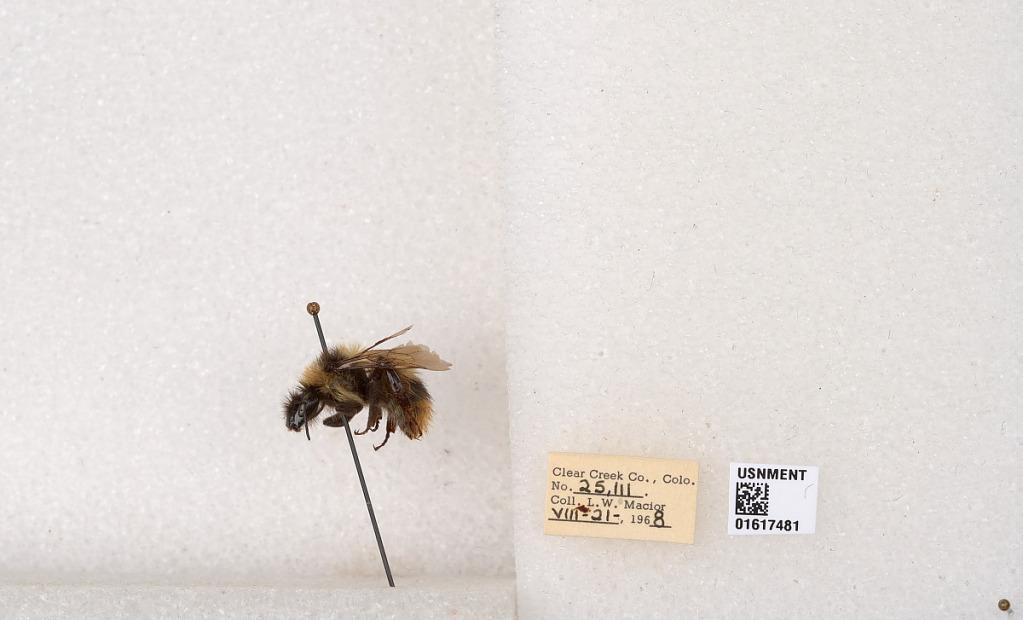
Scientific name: Bombus kirbyellus
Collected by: L. Macior
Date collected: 1968-8-21
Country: United States
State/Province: Colorado
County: Clear Creek
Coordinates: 39.6891, -105.644